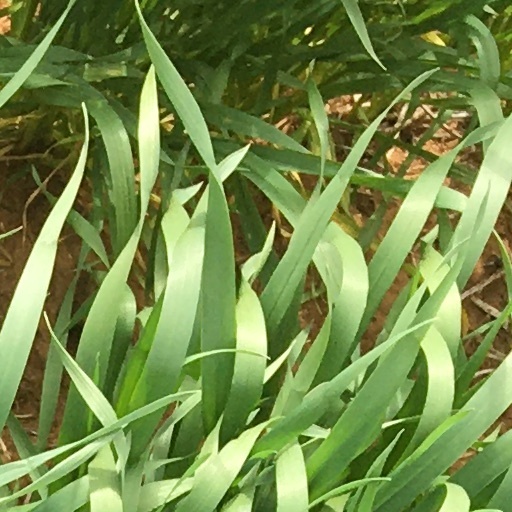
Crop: wheat